Gwaii Haanas National Park Reserve and Haida Heritage Site

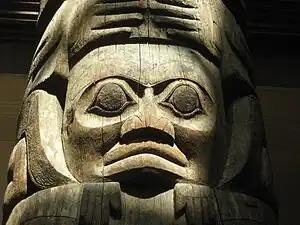
Detail of Haida totem pole from Tanu, Haida Gwaii (Museum of Archaeology and Anthropology, University of Cambridge)

Ninstints or on Anthony Island, located in the southernmost part of Gwaii Haanas, just west of Kunghit Island, was declared a UNESCO World Heritage Site and a National Historic site of Canada in 1981. The remains of a Haida village on the eastern side of the island — — represent an outstanding example of a traditional Northwest Coast First Nations village site, complete with standing totem poles and the remains of cedar longhouses.